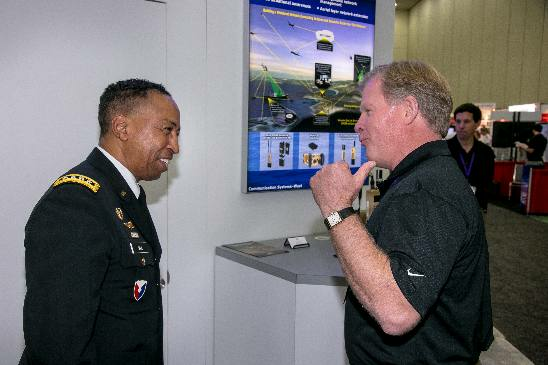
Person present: Yes